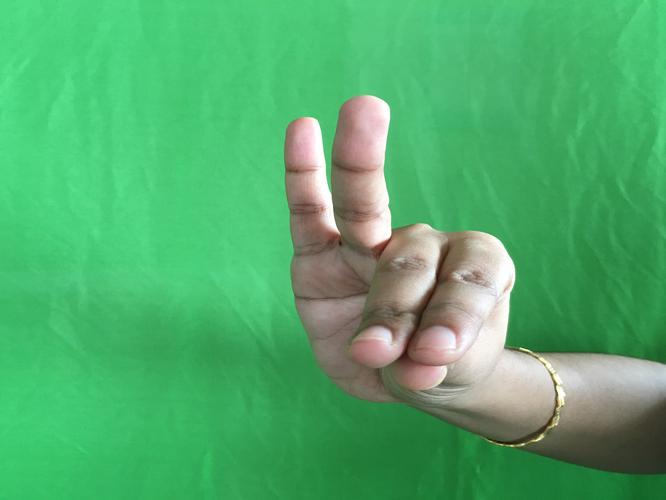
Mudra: Katakamukha_1
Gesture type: single_hand